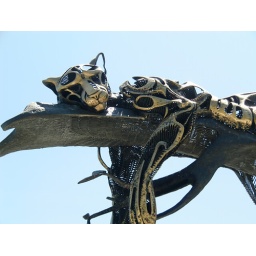
cat asleep in the tree sculpture